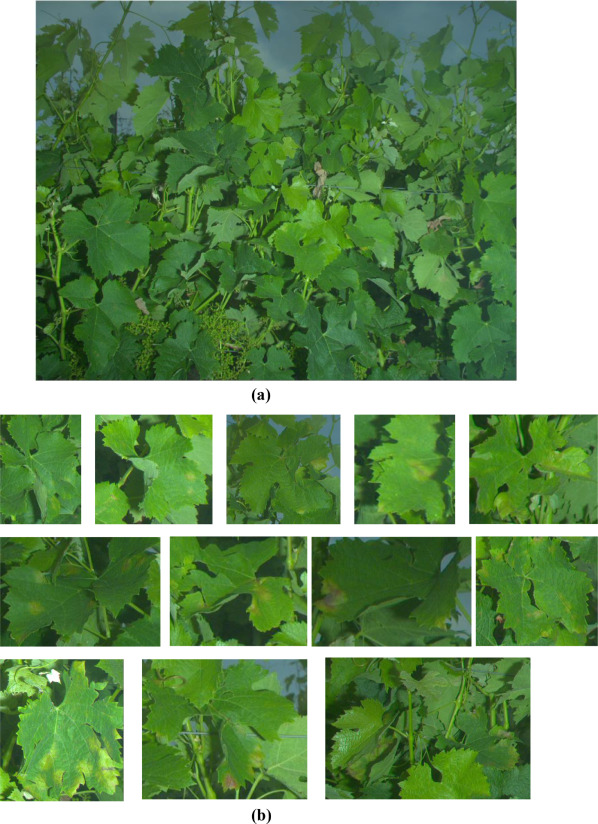
Plant: Grape
Disease: grape downy mildew